William Nairn Forbes

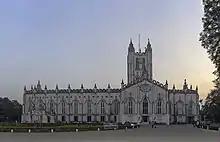
St Paul's Cathedral, Kolkata, designed by Forbes, 1839–47.

Major-General William Nairn Forbes (3 April 1796 – 1 May 1855) was a British architect and military engineer in the Bengal Army. He was responsible for the design of the Anglican St Paul's Church, Calcutta (1839–47) in Bengal during Company rule in India, now the cathedral of the Diocese of Calcutta and sited in Kolkata, India.